Qionghai

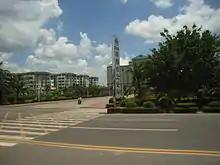
Qionghai Police Station

Qionghai is also well known for being the home of the "Red Detachment of Women" from the revolutionary model opera which was also adapted into film. The Red Detachment of Women Memorial Park in Qionghai was developed in 1998. The park includes revolutionary-themed sculpture, a museum, coconut groves, and live performances. In 2005, it was recognized as a National Classic Red Tourism Attraction by China National Tourism Administration and other government bodies.